Western honey bee

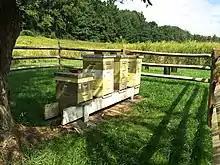
Beehives set up for pollination

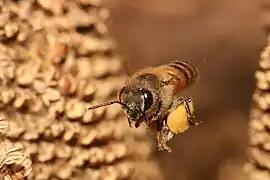
Western honey bee carrying pollen in a basket back to the hive

Honey bees are one of the products of a beehive. They can be purchased as mated queens, in spring packages of a queen along with two to five pounds (0.91 to 2.27 kg) of honey bees, as nucleus colonies (which include frames of brood), or as full colonies. Commerce of western honey bees dates back to as early as 1622, when the first colonies of bees were shipped from England to Virginia. Modern methods of producing queens and dividing colonies for increase date back to the late 1800s. Honey was extracted by killing off the hive, and bees and bee products were mainly an object of local trade. The first commercial beekeeper in the United States is considered Moses Quinby of New York, who experimented with movable box hives, which allow extraction without killing the hive. The improvements in roads and motor vehicles after World War I allowed commercial beekeepers to expand the size of their businesses.